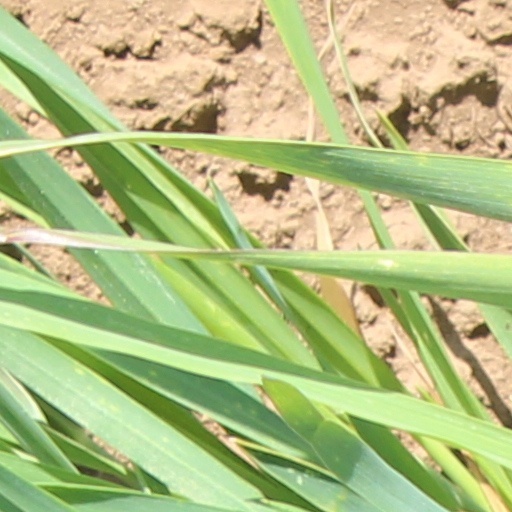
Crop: wheat